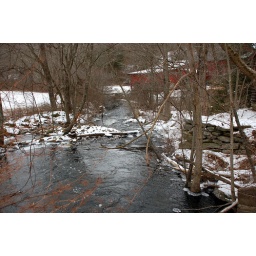
A scenic view of the Skungamaug River in Tolland. I love the splash of red color provided by the barn in the background.